Mesoamerican languages

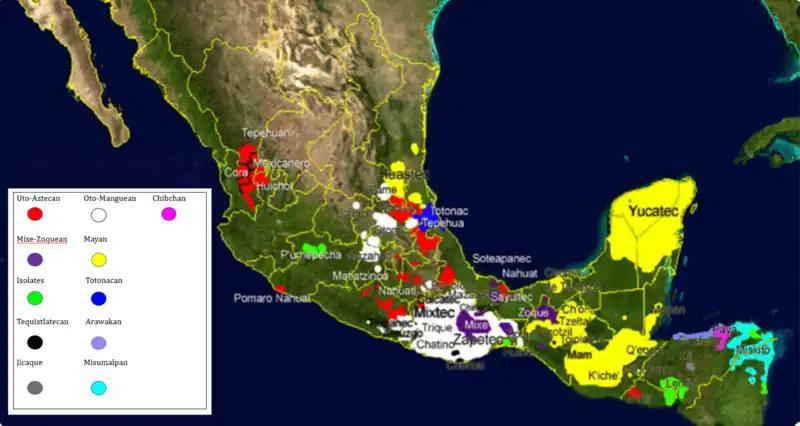
Mesoamerican languages geodistribution

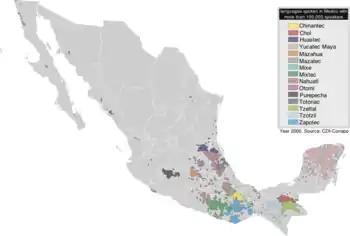
Language clusters of Mexico with more than 100,000 speakers

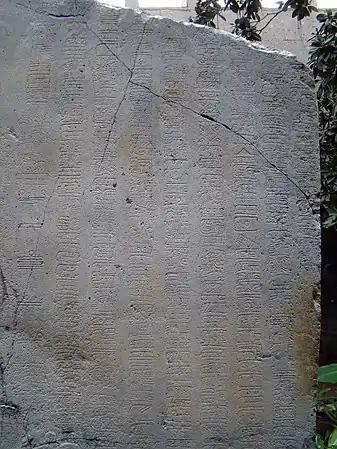
Detail showing glyphs from the Epi-Olmec script dating from the 2nd century CE La Mojarra Stela 1

Mesoamerica is one of the relatively few places in the world where writing has developed independently throughout history. The Mesoamerican scripts deciphered to date are logosyllabic combining the use of logograms with a syllabary, and they are often called hieroglyphic scripts. Five or six different scripts have been documented in Mesoamerica but archaeological dating methods make it difficult to establish which was earliest and hence the forebear from which the others developed. Candidates for being the first writing system of the Americas are Zapotec writing, the Isthmian or Epi-Olmec script or the scripts of the Izapan culture. The best documented and deciphered Mesoamerican writing system, and hence the most widely known, is the classic Maya script. Post-Classic cultures such as the Aztec and Mixtec cultures do not seem to have developed true writing systems, but instead used semasiographic writing although they did use phonetic principles in their writing by the use of the rebus principle. Aztec name glyphs for example do combine logographic elements with phonetic readings. From the colonial period on there exists an extensive Mesoamerican literature written in the Latin script.